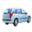
Label: automobile